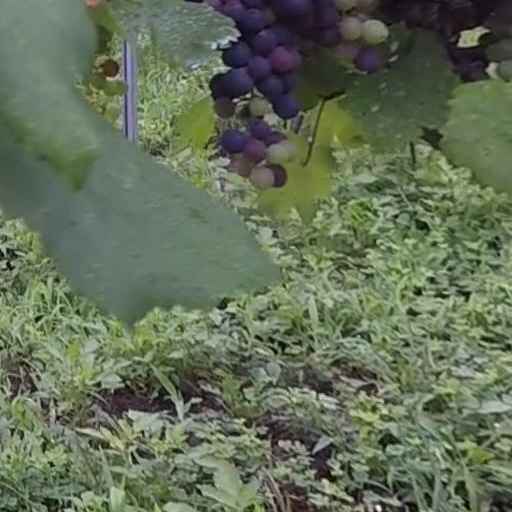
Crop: grape